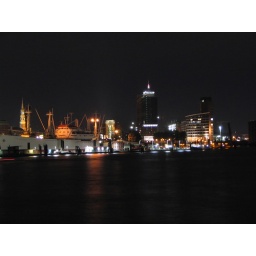
Museum ship Cap San Diego in front of modern office buildings in historic Speicherstadt Hamburg.